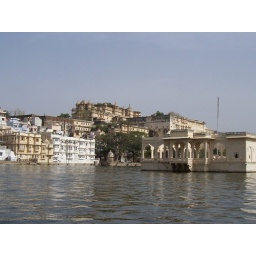
a old house in water